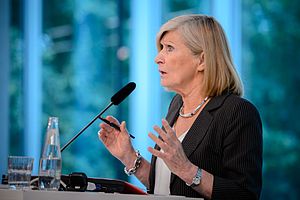
Chantal Mouffe
Chantal Mouffe er en belgisk politisk filosof.